Piazza dei Martiri, Naples

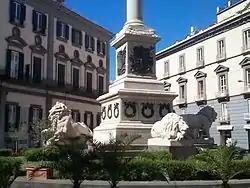
Piazza dei Martiri in Naples.

Piazza dei Martiri (in Italian: "Martyrs' Square") is a monument-containing square in Naples, Italy, located at the junction of Via Domenico Morelli and Santa Caterina, one block north of the eastern end of the large seaside park known as the Villa Comunale. The square was originally dedicated to Santa Maria a Cappella, but took on patriotic significance when Italy was united in 1861.